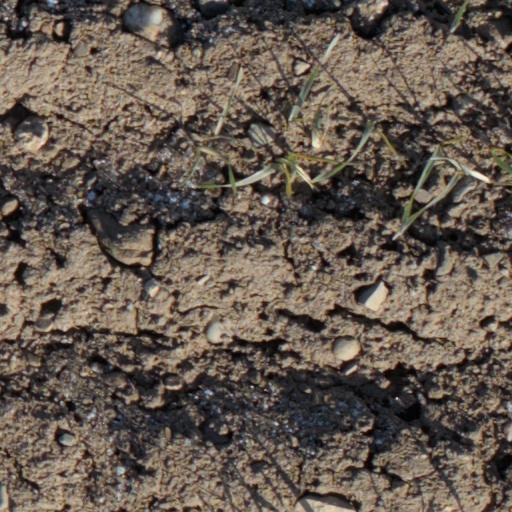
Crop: wheat